Beijing Language and Culture University

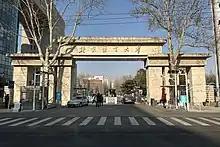
The current south gate

The university has the main aim of teaching the Chinese language and culture to foreign students. It is a key university directly under the Ministry of Education of the People's Republic of China. It is the only international university founded by the People's Republic of China named after "language" and with the main mission of spreading Chinese language and culture. However, it also takes Chinese students specializing in foreign languages and other relevant subjects of humanities and social sciences, and trains teachers of Chinese as a foreign language. It used to be the only institute of this kind in China. After the push for higher education starting in the 90s, nowadays many other universities in almost every major city in China have a similar offer. Thus bachelor, master or post-doc degrees in "Teaching Chinese as a second language to Foreigners", as well as bachelor's and master's degrees in several foreign languages, are no longer only to be found at BLCU.